Cheeses of Mexico

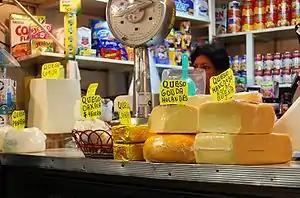
Counter with various cheeses for sale at the Coyoacan market in Coyoacán, Mexico City

Cheeses in Mexico have a history that begins with the Spanish conquest, as dairy products were unknown in pre-Columbian Mesoamerica. The Spanish brought dairy animals, such as cattle, sheep, and goats, as well as cheesemaking techniques. Over the colonial period, cheesemaking was modified to suit the mixed European and indigenous tastes of the inhabitants of New Spain, varying by region. This blending and variations have given rise to a number of varieties of Mexican cheese. Mexican cheese varieties dominate the domestic market. Almost all cheese in Mexico is made with cows’ milk, with some made from goats’ milk. More recently, efforts have been made to promote sheep's milk cheeses. Most cheeses are made with raw (unpasteurized) milk. Cheeses are made in the home, on small farms or ranches, and by major dairy product firms. Between 20 and 40 different varieties of cheese are made in Mexico, depending on how one classifies them. Some, such as Oaxaca and "panela", are made all over Mexico, but many are regional cheeses known only in certain sections on the country. Some of the least common are in danger of extinction.